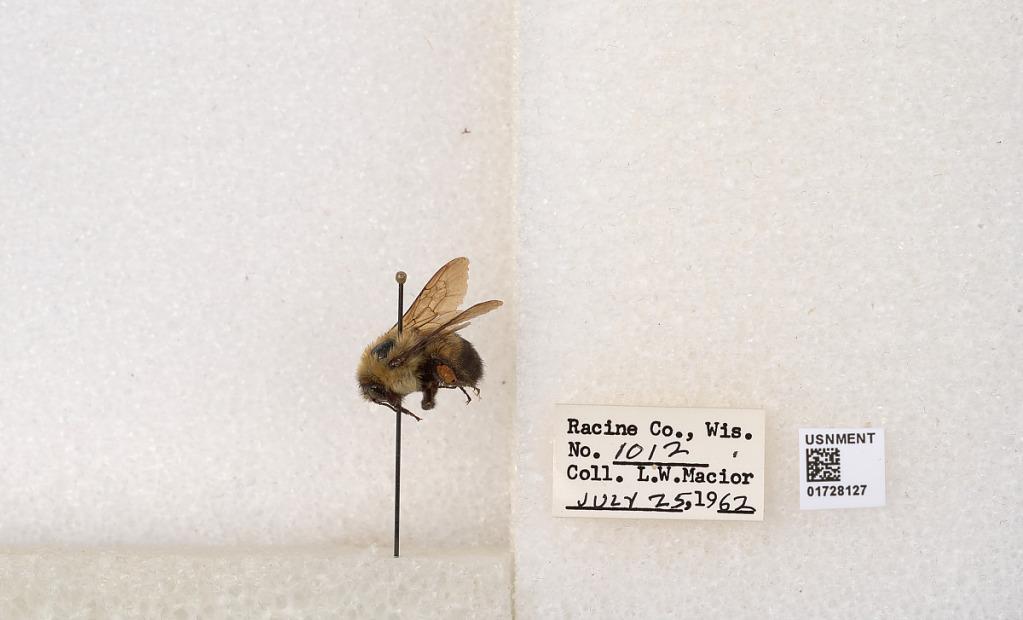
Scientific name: Bombus (Separatobombus) griseocollis (De Geer)
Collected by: L. Macior
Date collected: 1962-7-25
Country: United States
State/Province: Wisconsin
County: Racine
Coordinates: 42.7299, -87.8123